John A. Quitman

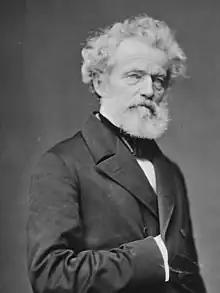
Photograph by Mathew Brady, 1860

John Anthony Quitman (September 1, 1798 – July 17, 1858) was an American lawyer, politician, and soldier. As President of the Mississippi Senate, he served one month as Acting Governor of Mississippi (from December 3, 1835, to January 7, 1836) as a Whig. He was elected governor in 1849 as a Democrat, and served from January 10, 1850, until his resignation on February 3, 1851, shortly after his arrest for violating U.S. neutrality laws. He was strongly pro-slavery and a leading Fire-Eater.